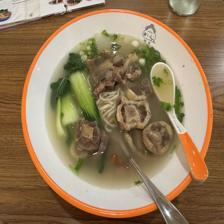
Label: food